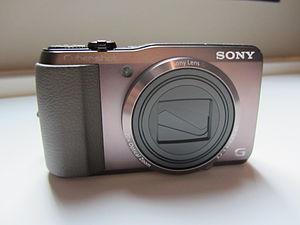
Cyber-shot est une gamme d'appareil photographique numérique conçue par Sony, elle regroupe des appareils de type bridge, compact et module.
Le Cyber-shot DSC-HX20V est un appareil photographique numérique de type compact gros-zoom fabriqué par Sony et sorti en avril 2012.